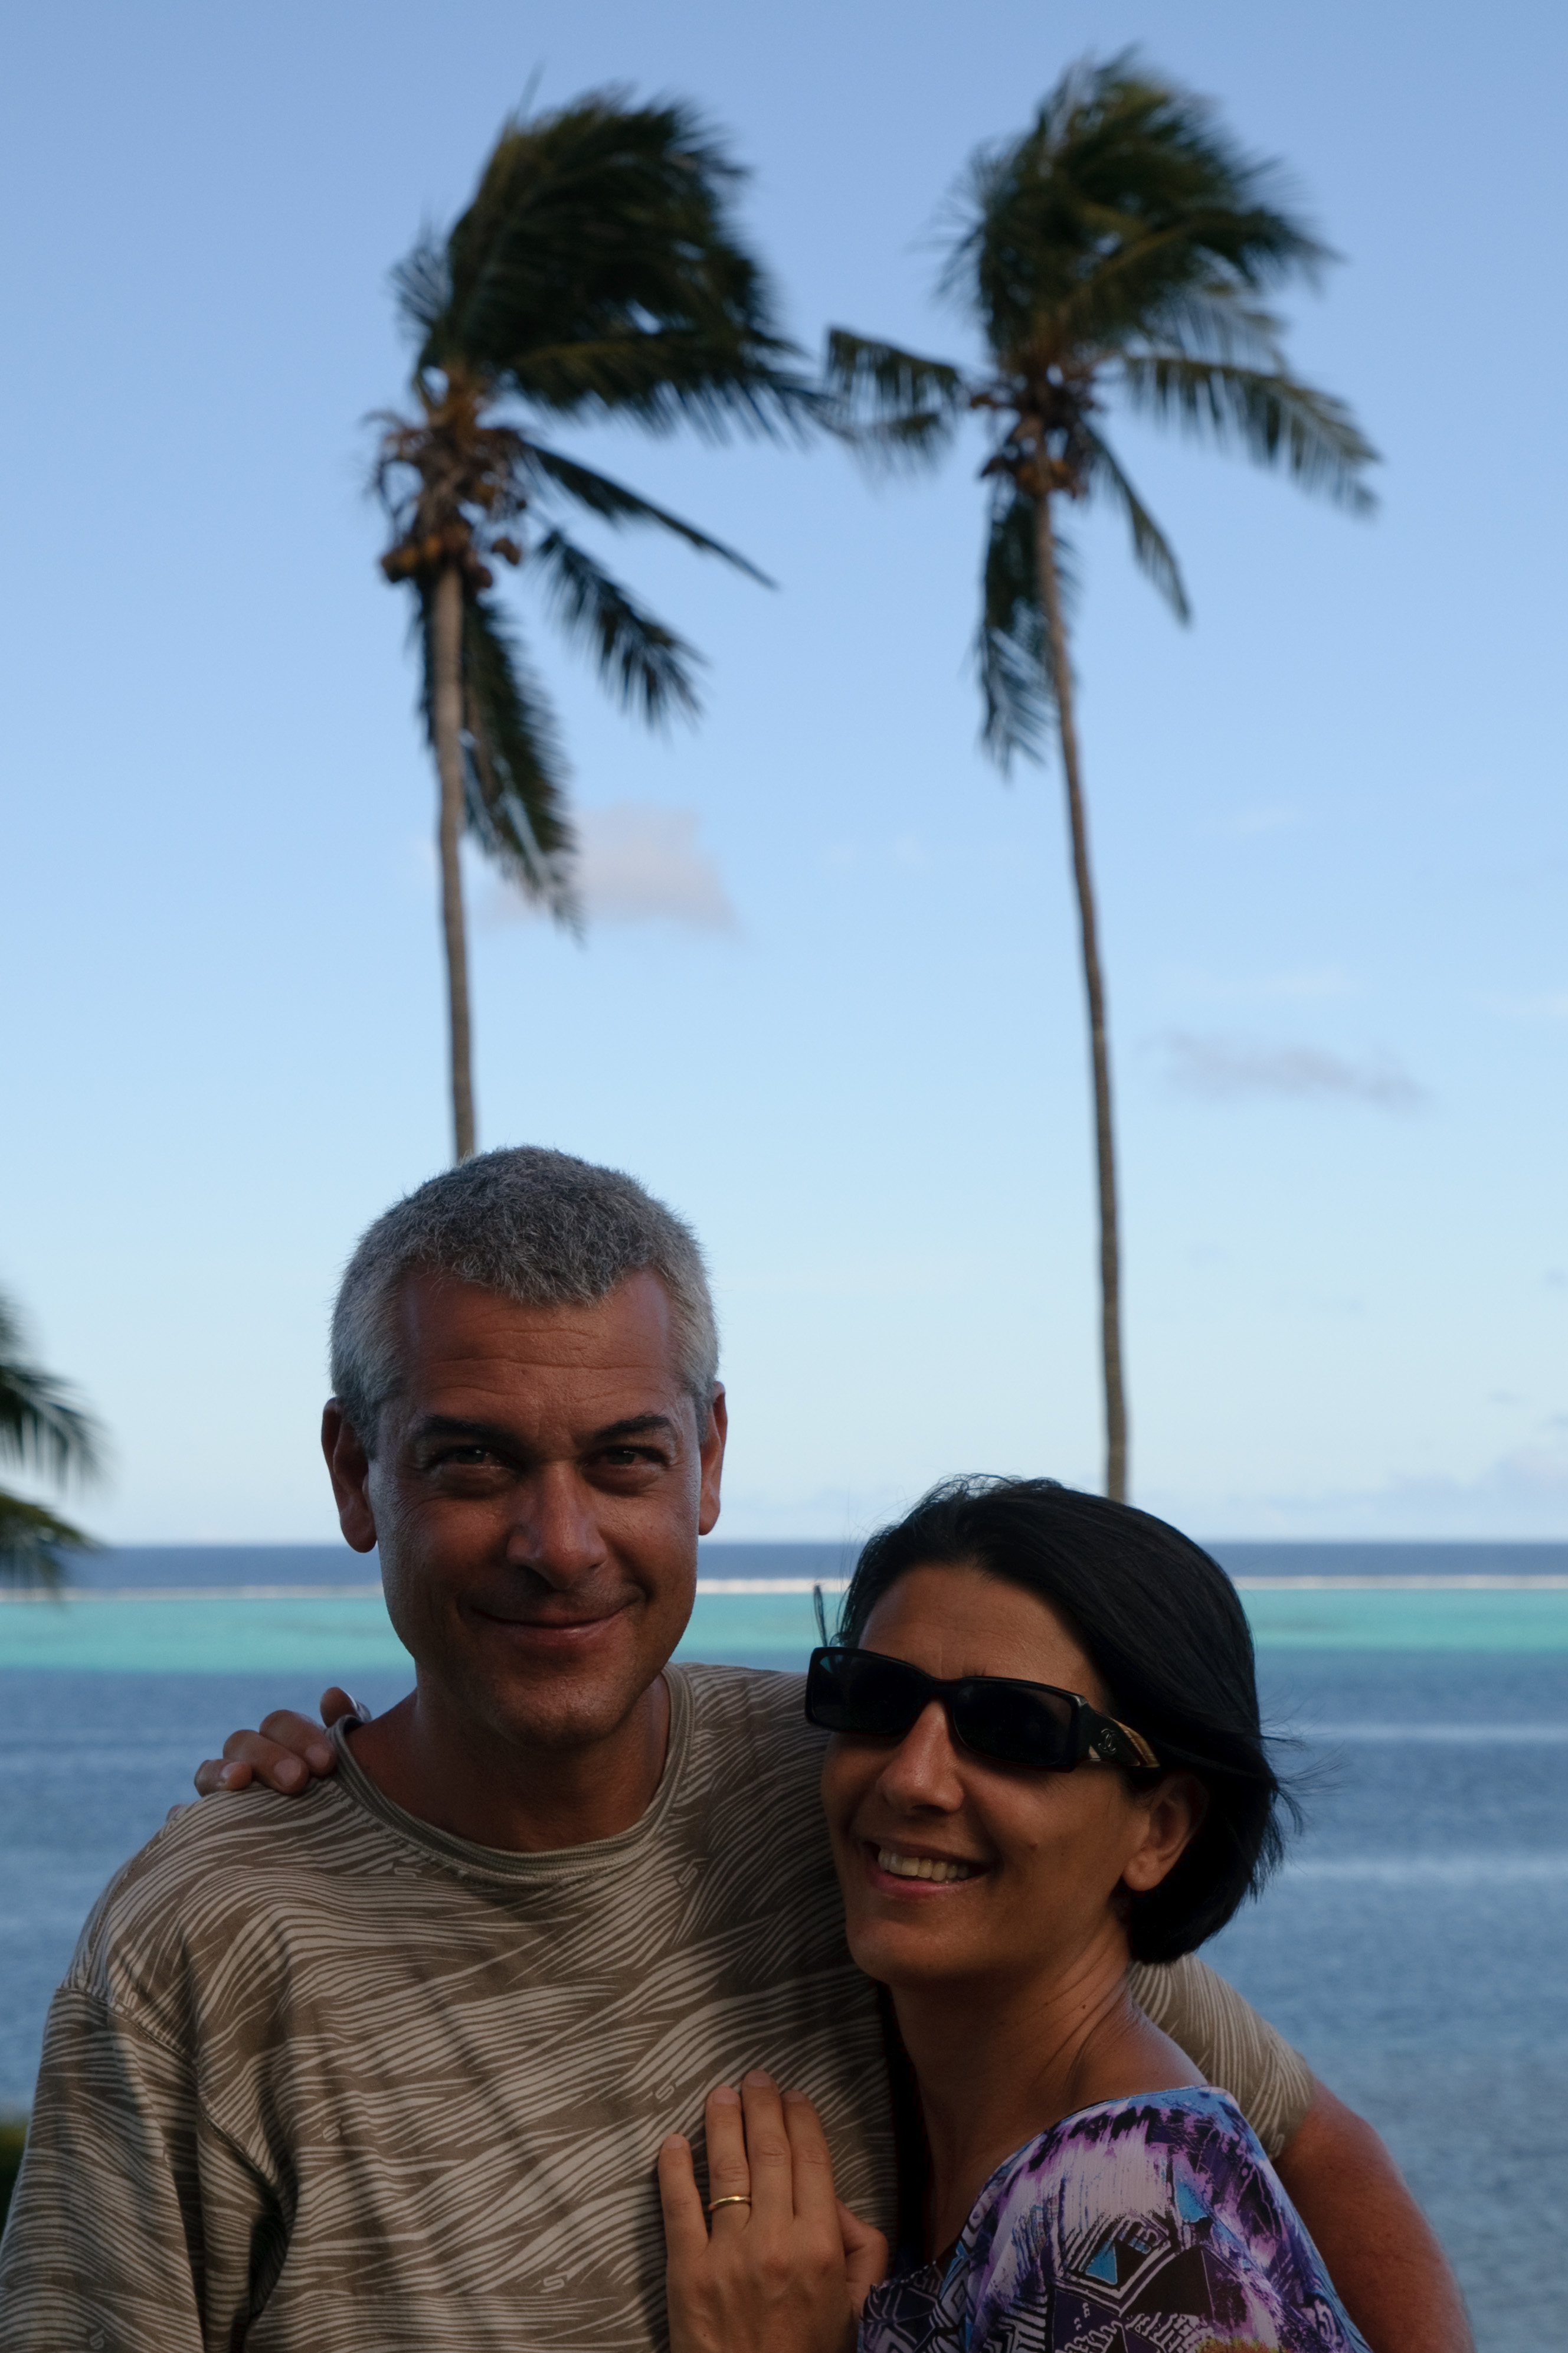
man, beach, sea, coast, ocean, people, vacation, travel, bay, nikon, d300, polinesia, arecales